Stereolab

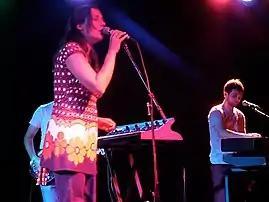
Stereolab performing in Pomona, California in 2008

The group released six limited-edition singles in 2005 and 2006, which were anthologised in the 2006 compilation "Fab Four Suture", and contained material which Mark Jenkins thought continued the brisker sound of the band's post-Hansen work. By June 2007, Stereolab's line-up comprised Tim Gane, Lætitia Sadier, Andy Ramsay, Simon Johns, Dominic Jeffrey, Joseph Watson, and Joseph Walters. In 2008, the band issued their next album under the label 4AD titled, "Chemical Chords", which "[downplays] their arsenal of analog synths in favor of live instrumentation".